St Vincent Cotton

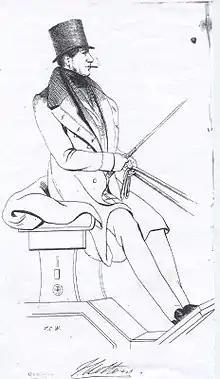

Sir St Vincent Cotton, 6th Baronet (6 October 1801 – 25 January 1863) was a British cavalry officer, sportsman, stagecoach driver and gambler, and the last of the Cotton baronets of Landwade.